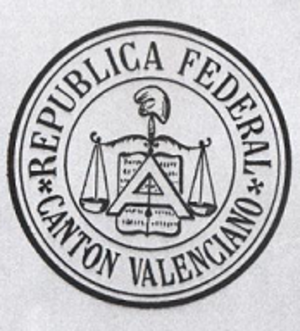
La Révolution cantonale fut un mouvement politique qui eut lieu durant la Première République espagnole entre juillet 1873 et janvier 1874 et qui consista en une réorganisation d'une partie du territoire espagnol en cantons, c'est-à-dire des États indépendants volontairement réunis dans la Fédération espagnole, proche d'une certaine manière du modèle suisse.
Valence est une ville d'Espagne, située dans l'est du pays sur la côte méditerranéenne. Fondée en 138 av. J.-C. par le consul romain Decimus Junius Brutus Callaicus sous le nom de Valentia Edetanorum, Valence devient, au Moyen Âge, la capitale du royaume de Valence.